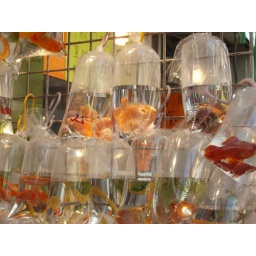
Gold fish for sale at the gold fish market in Mongkok, Hong Kong.